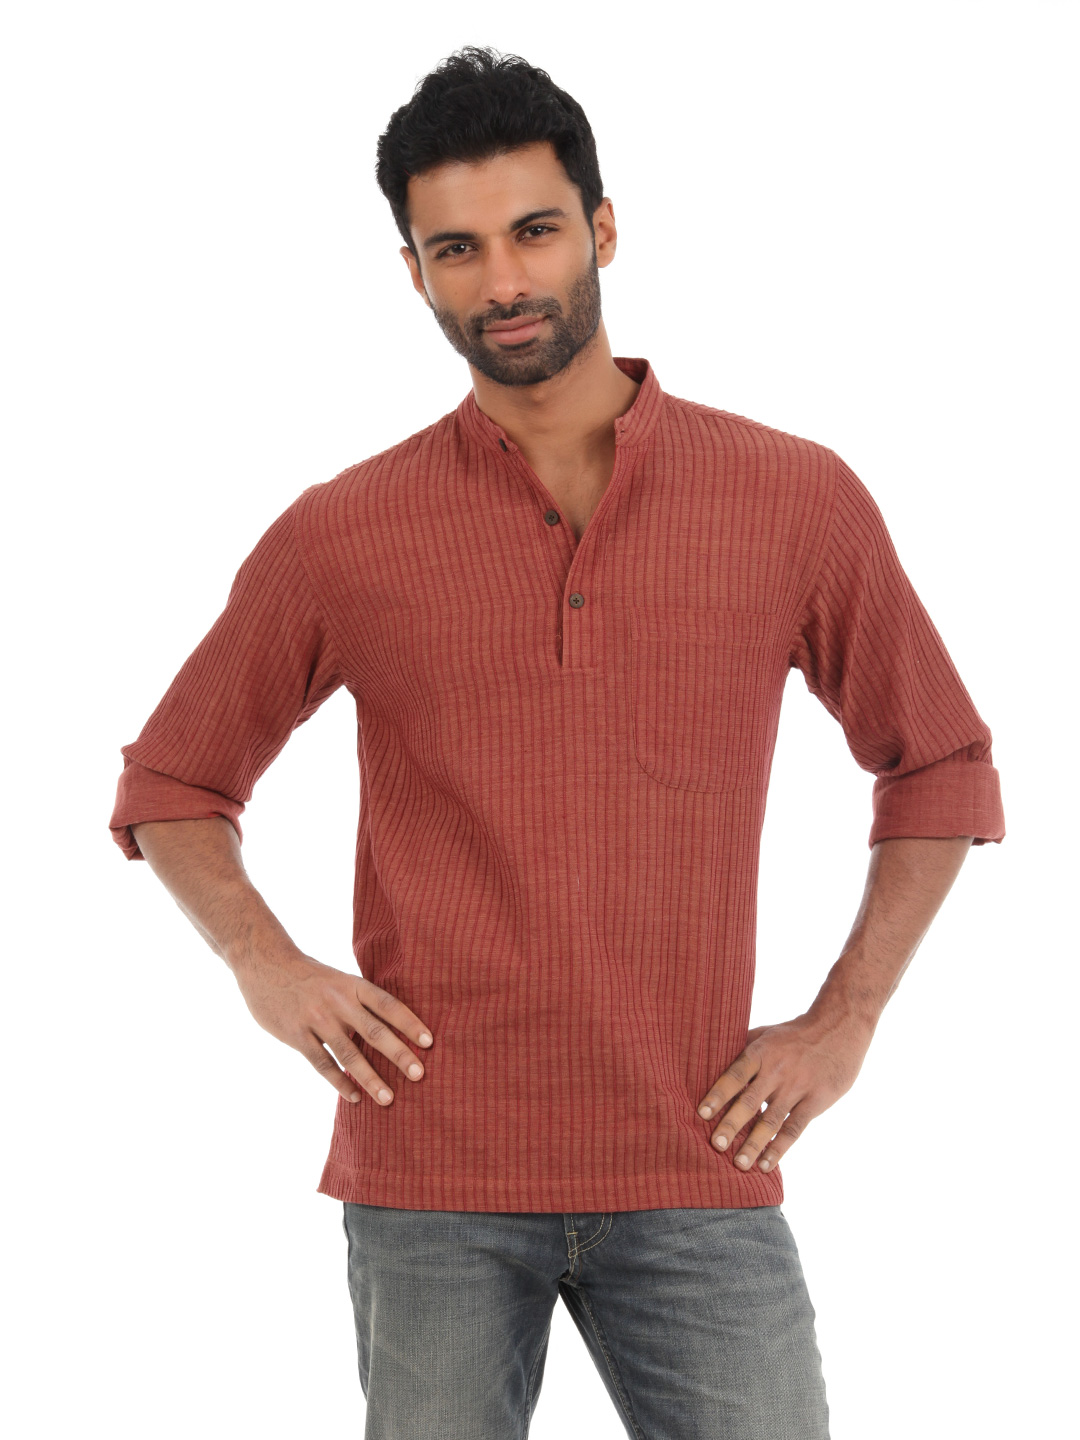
Fabindia Men Rust Kurta
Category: Apparel / Topwear / Kurtas
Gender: Men
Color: Rust
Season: Summer 2012
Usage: Ethnic